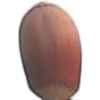
Label: Hazelnut 1